Marko Koers

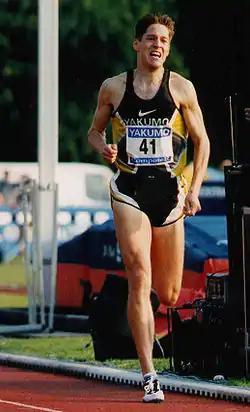
Marko Koers at the Papendal Games in 1997

Marko Ewout Koers (born November 3, 1972, in Molenhoek, Limburg) is a retired middle distance runner from the Netherlands, who represented his native country at three consecutive Summer Olympics, starting in 1992. He competed in the 800 and 1500 metres. Koers won the silver medal in the 800 metres at the 1998 European Indoor Athletics Championships, behind Germany's Nils Schumann. He won the NCAA Division I Outdoor Track and Field Championships – Men's 1,500 meter run while competing for the Illinois Fighting Illini.